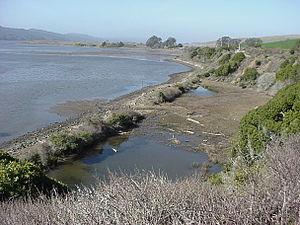
Cet article recense les zones humides des États-Unis concernées par la convention de Ramsar.